Ford C-Max

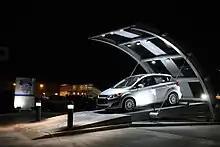
Ford C-Max Hybrid on display at the entrance to Ford's Wayne Stamping & Assembly plant

The front-wheel drive hybrid has a 2.0-liter four-cylinder Atkinson cycle engine mated to an 88kW electric traction motor and a 1.4 kWh lithium-ion battery for total system power output of . The top speed in all-electric mode of and the car's top speed in hybrid mode is .